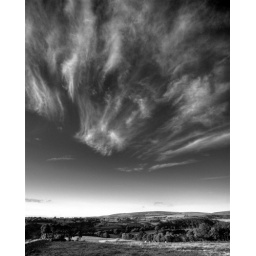
A feathered sky over the Eden Valley in Cumbria